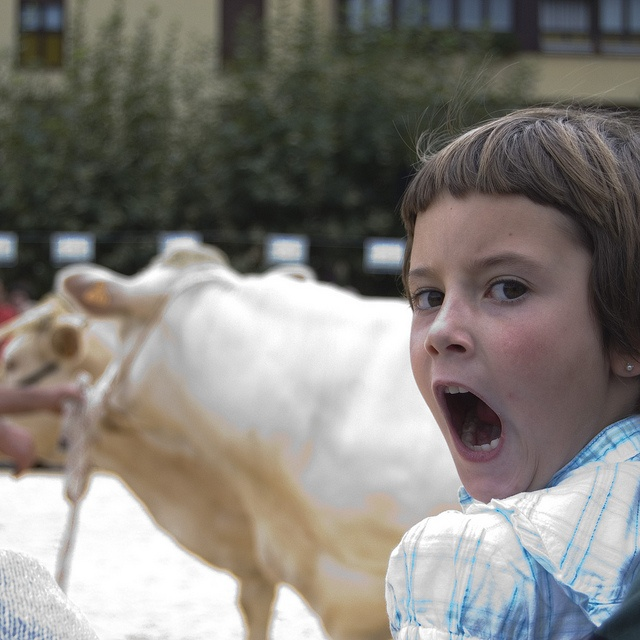
A boy holding his mouth open wide in front of a pair of cows.
A young child with her mouth open, with two cows in the background.
A child is making a face with a large bull in the background.
A little girl yawning while looking at cows.
A child standing in front of a cow.